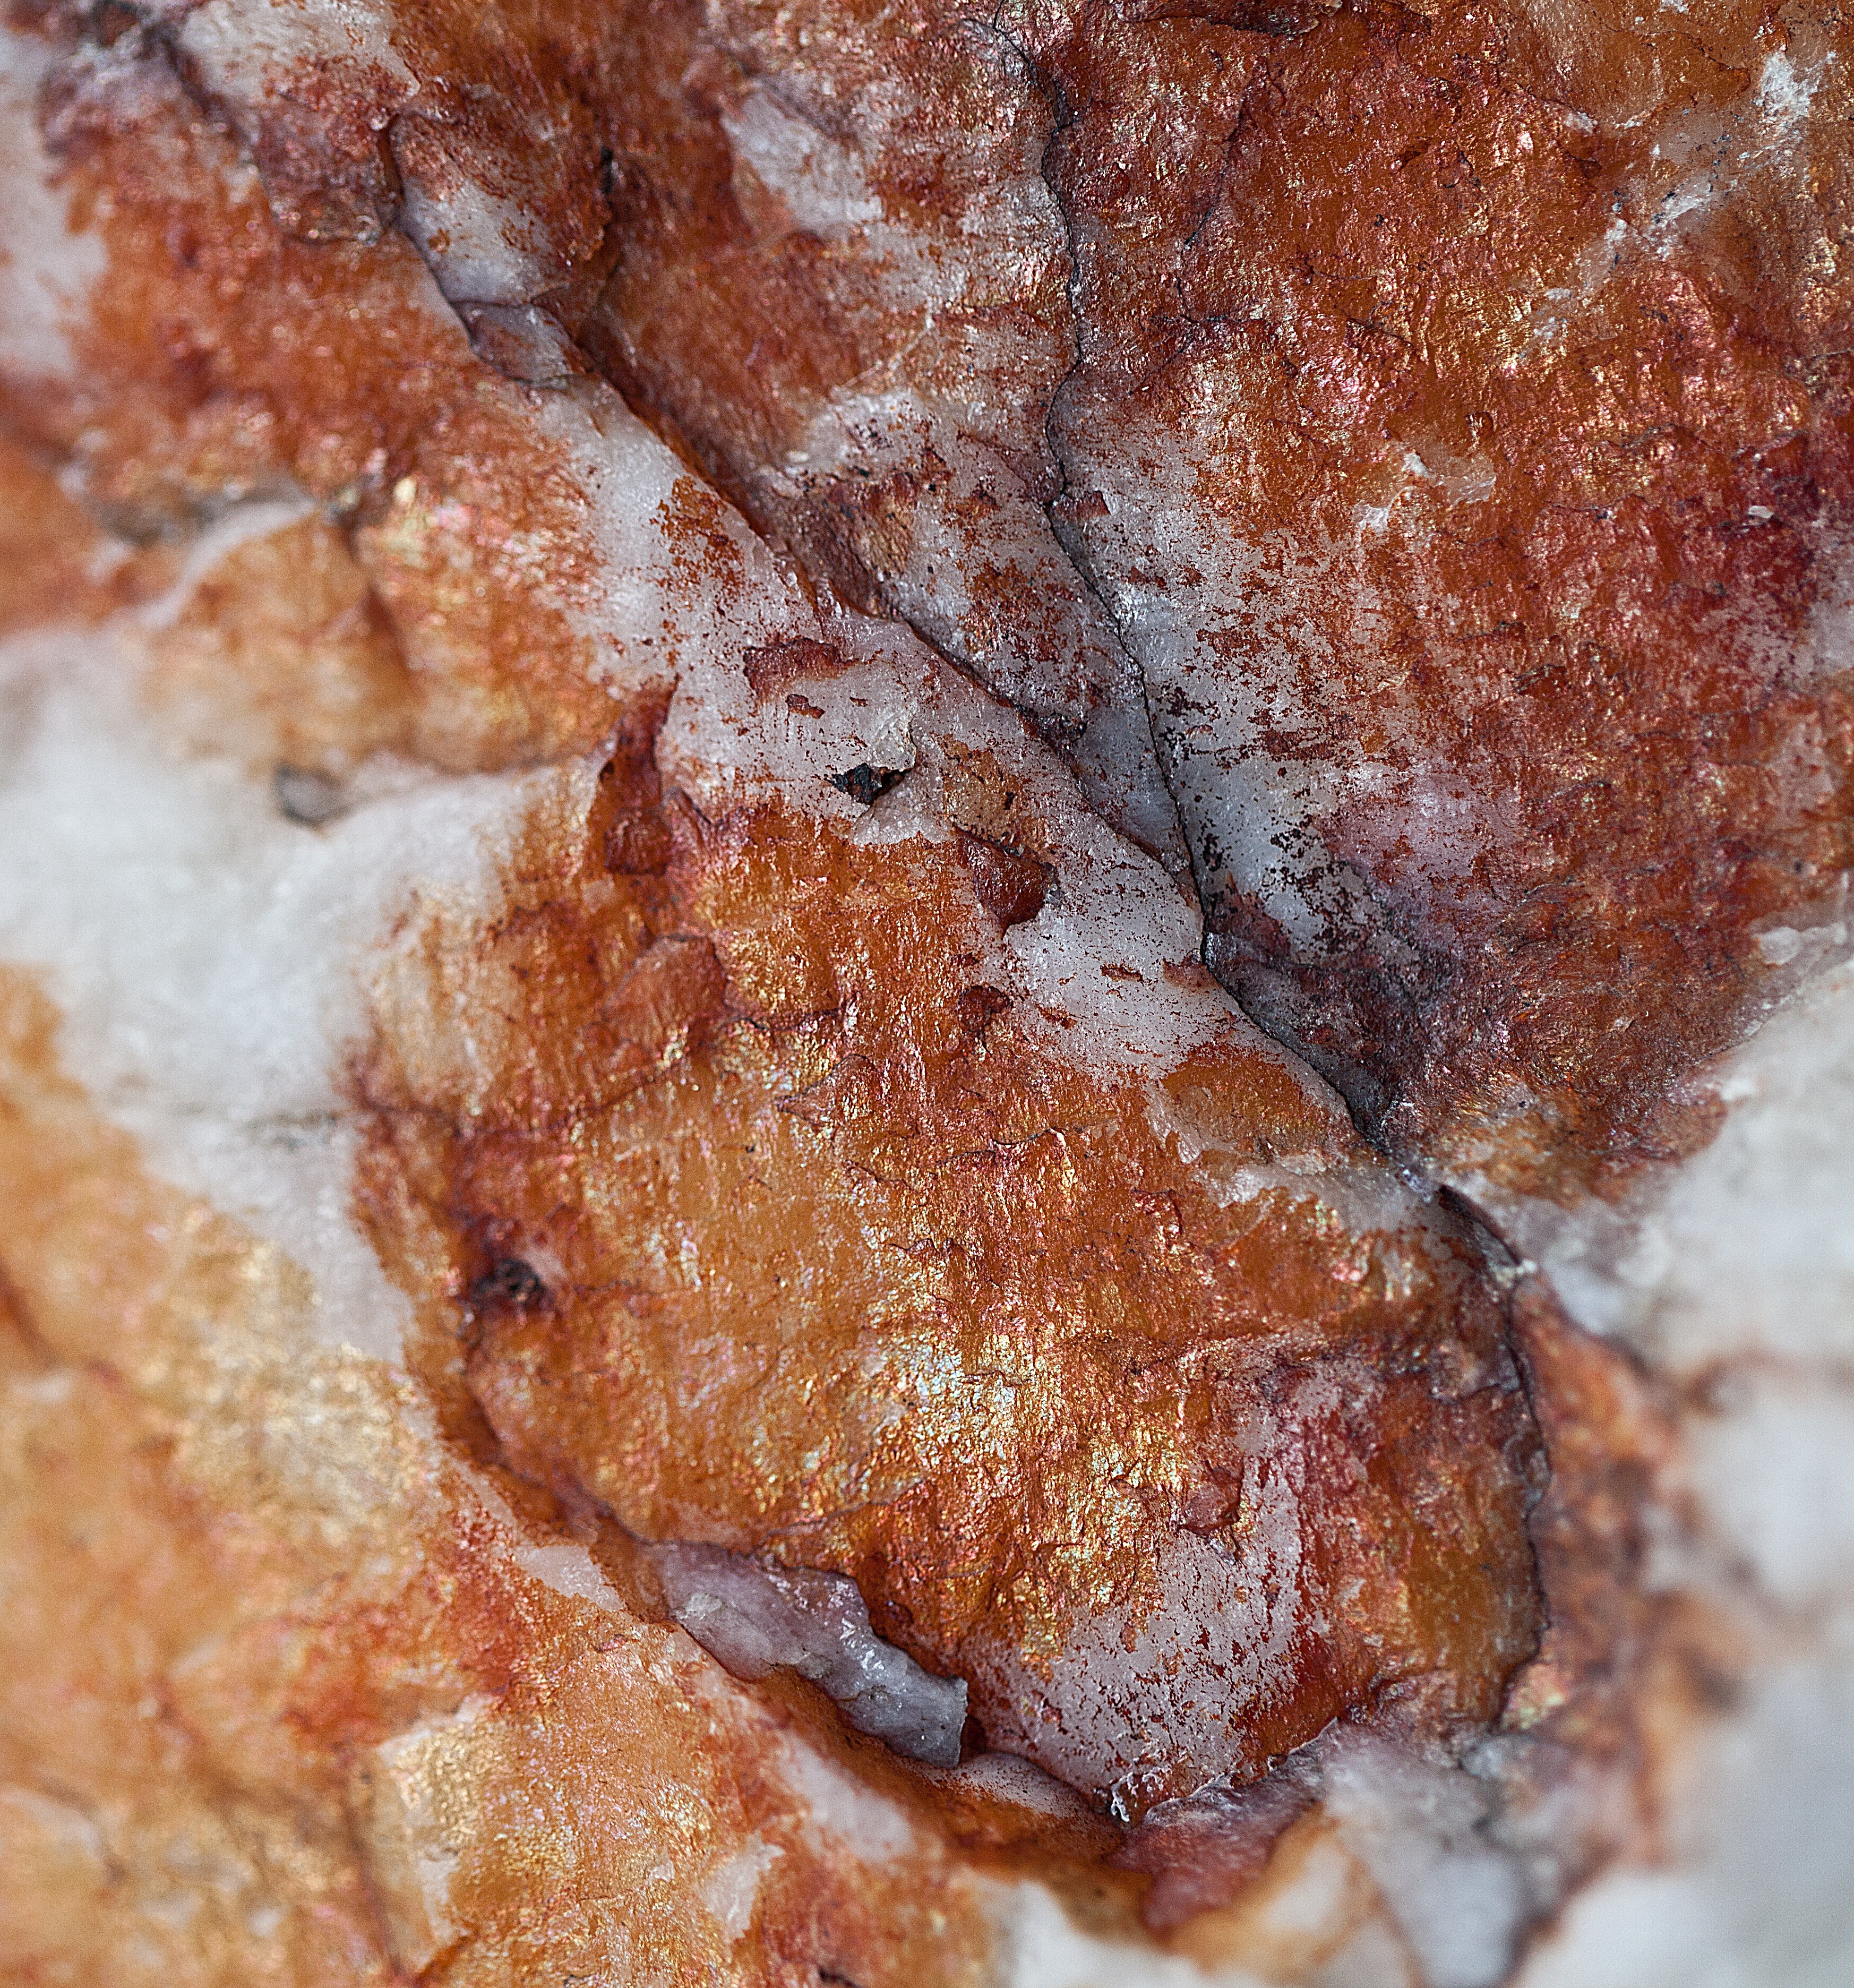
rock, texture, wet, stone, dish, food, produce, dessert, meat, cuisine, building material, veins, cracks, mineral, quartz, calcite, dappled, iron ore, invoice, designs, shades of, fracture, red spots, fried food, kopalina, color stone, infiltrates, elaziste, stone finishing, iron compounds